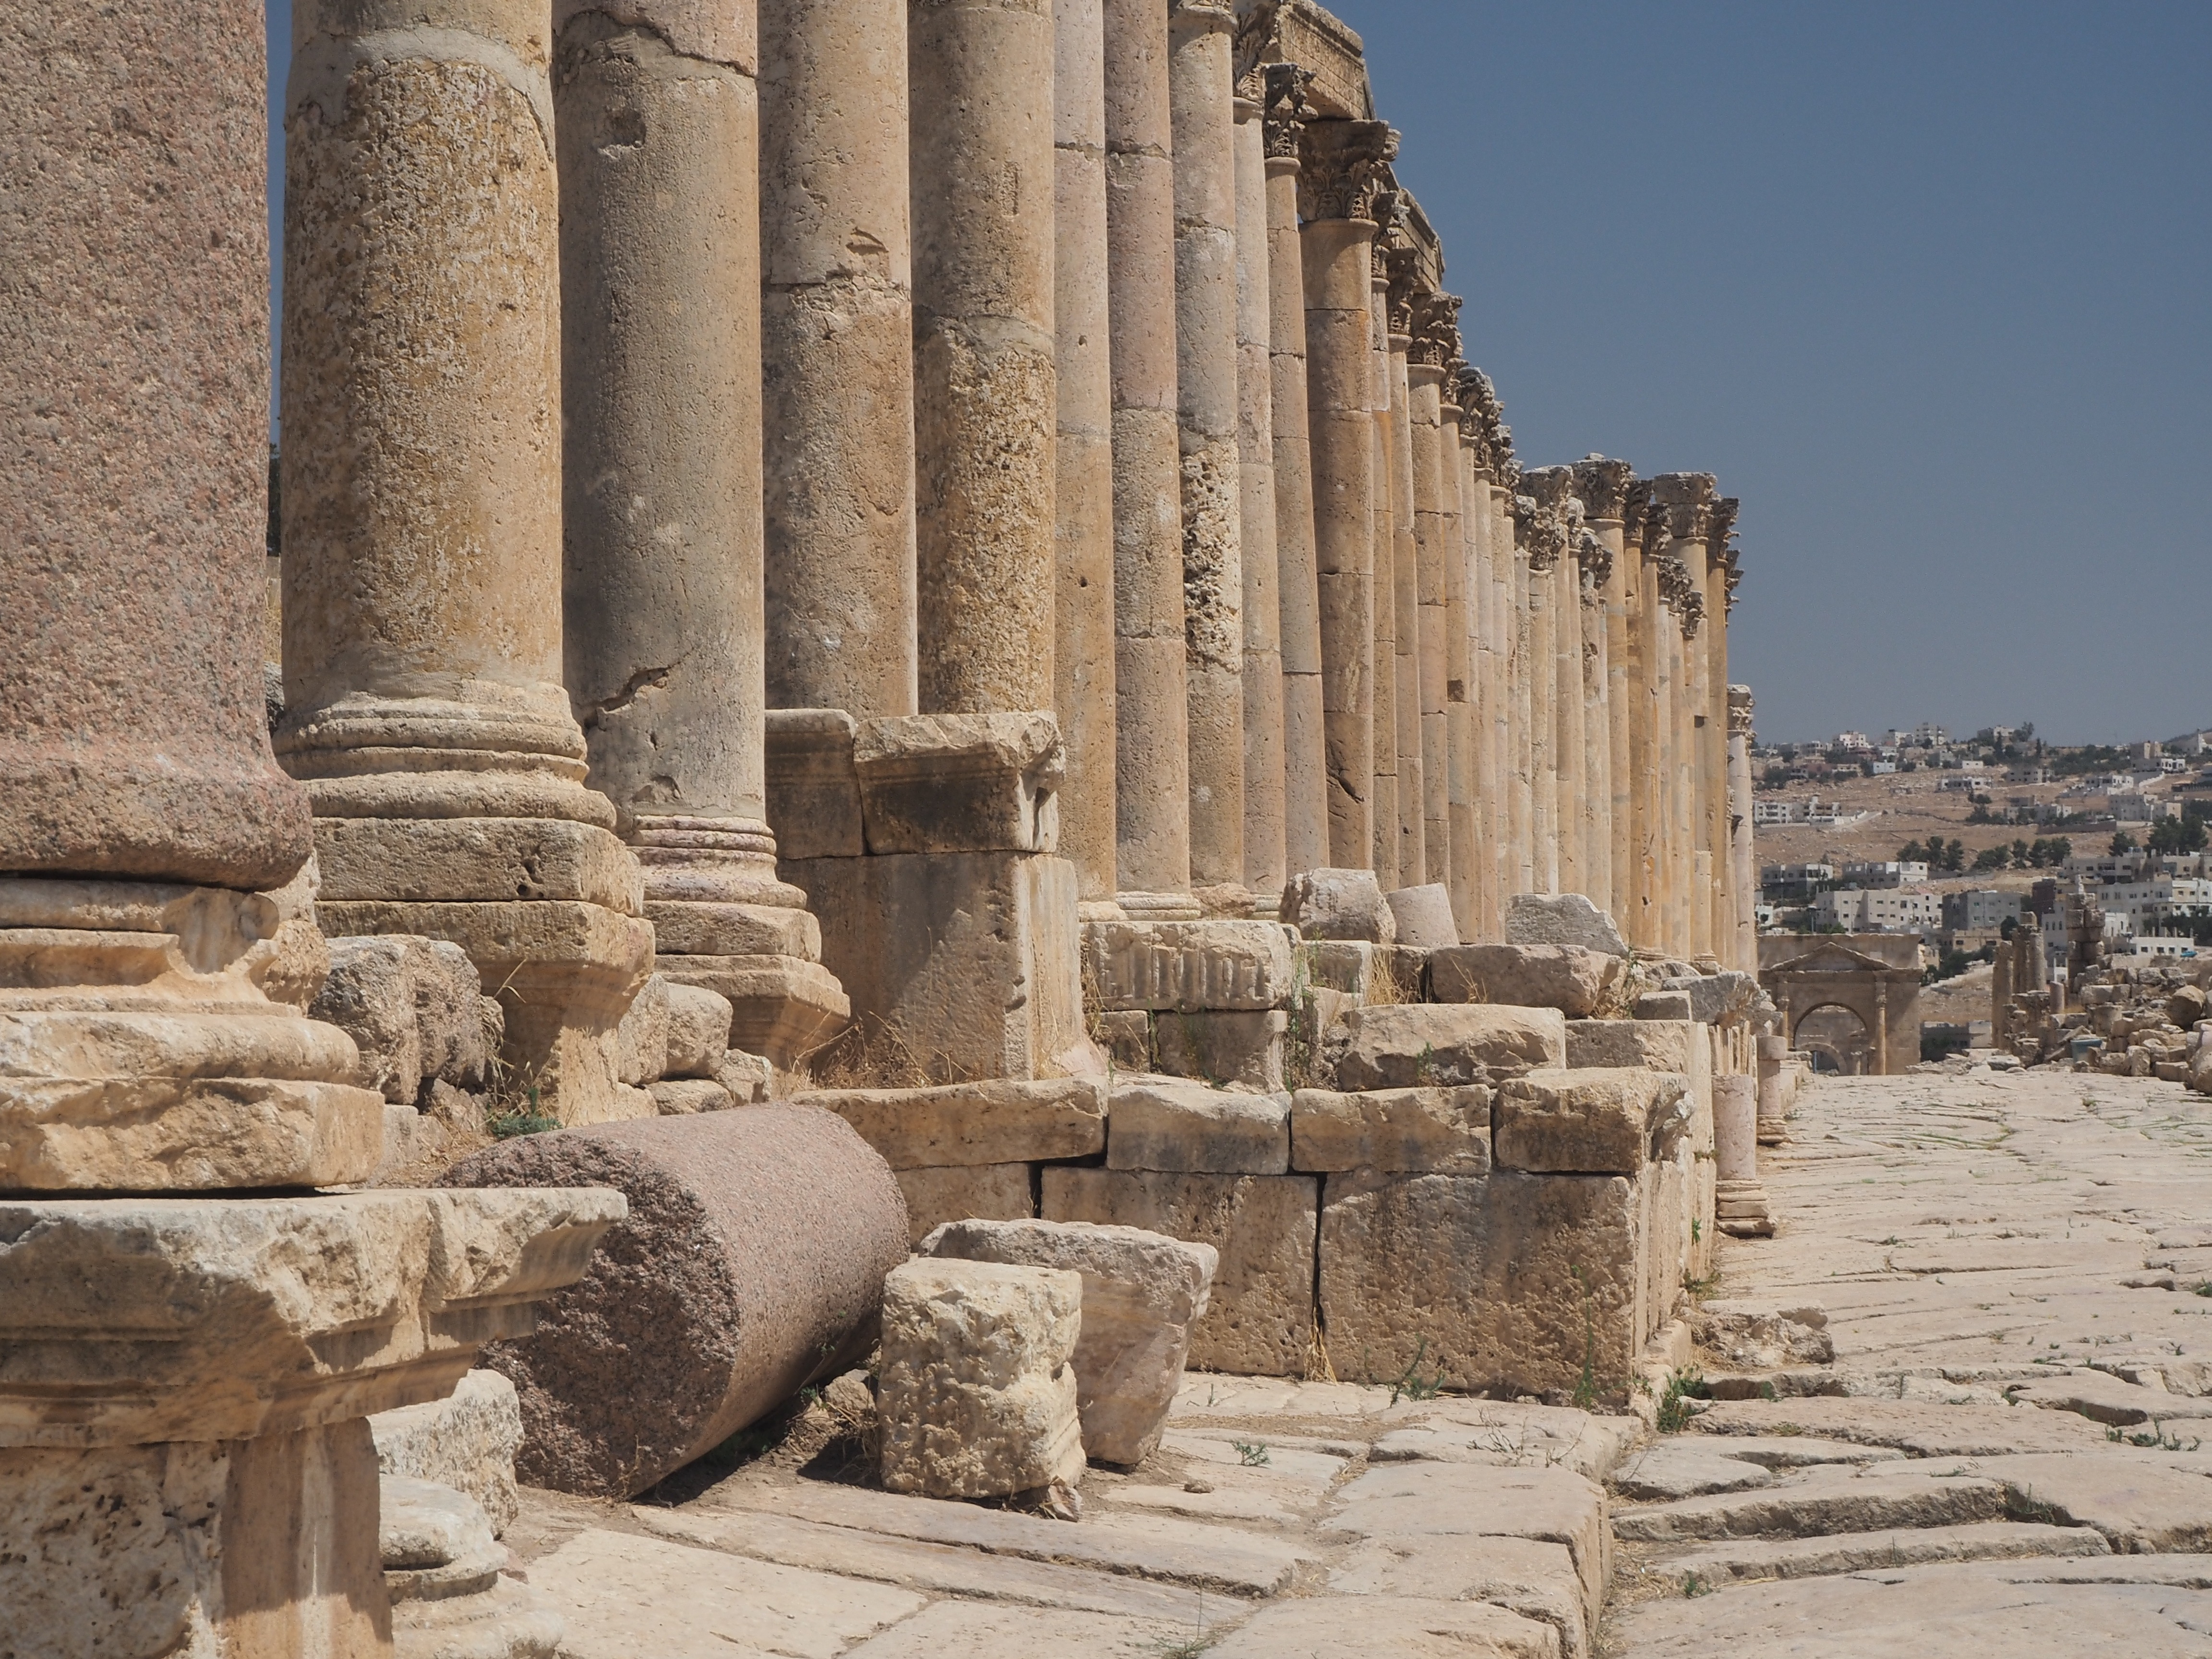
rock, structure, monument, column, place of worship, temple, ruins, columns, badlands, history, classic, wadi, monolith, archaeological site, unesco world heritage site, roman empire, roman ruins, roman temple, historic site, ancient history, egyptian temple, ancient roman architecture, ancient greek temple